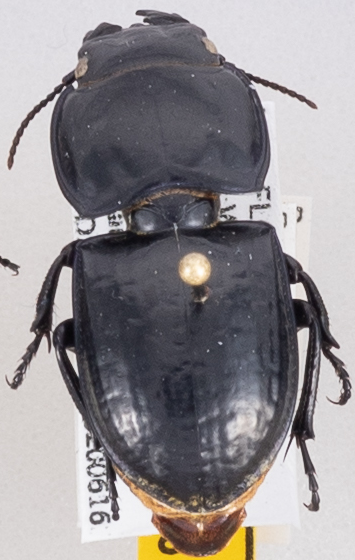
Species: Pasimachus sublaevis
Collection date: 2020-06-16
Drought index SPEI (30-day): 1.69
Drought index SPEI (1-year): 0.746
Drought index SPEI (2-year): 1.382